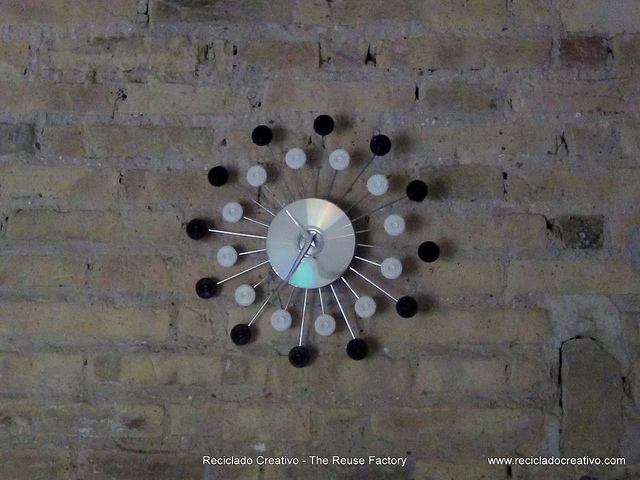
user: Given an image and a question. Answer the question in a short answer. Question: Where can a clock like this one be purchased? Short Answer:
assistant: ikea